Southern Netherlands

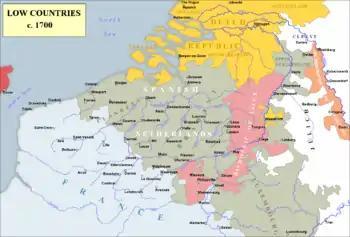
Spanish Low Countries c. 1700 (blue/green)

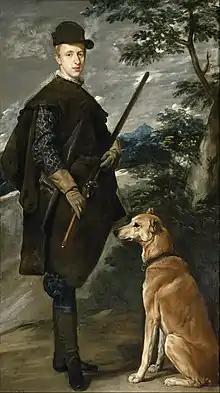
Velázquez portrait of the Cardinal-Infante Ferdinand, son of Philip III of Spain, Governor General of the Low Countries at age 25, in 1634, until his death in 1641.

The Spanish Netherlands (Dutch: "Spaanse Nederlanden", Spanish: "Países Bajos españoles") was a portion of the Low Countries controlled by Spain from 1556 to 1714, inherited from the Dukes of Burgundy. Although the territory of the Duchy of Burgundy itself remained in the hands of France, the Habsburgs remained in control of the title of Duke of Burgundy and the other parts of the Burgundian inheritance, notably the Low Countries and the Free County of Burgundy in the Holy Roman Empire. They often used the term Burgundy to refer to it (e.g. in the name of the Imperial Circle it was grouped into), until 1794, when the Austrian Netherlands were lost to the French Republic.